Eurocentrism

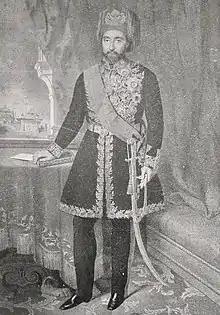
Ottoman Turkish statesman and diplomat Mustafa Reşid Pasha, the principal architect of the Edict of Gülhane. The goal of the decree was to help modernize the Ottoman Empire militarily and socially so that it could compete with the Great Powers of Europe.

There has been some debate on whether historical Eurocentrism qualifies as "just another ethnocentrism", as it is found in most of the world's cultures, especially in cultures with imperial aspirations, as in the Sinocentrism in China; in the Empire of Japan (c. 1868–1945), or during the American Century. James M. Blaut (2000) argued that Eurocentrism indeed went beyond other ethnocentrisms, as the scale of European colonial expansion was historically unprecedented and resulted in the formation of a "colonizer's model of the world".